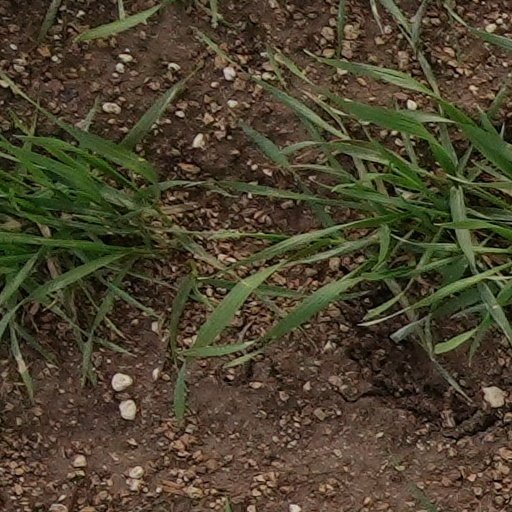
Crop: wheat